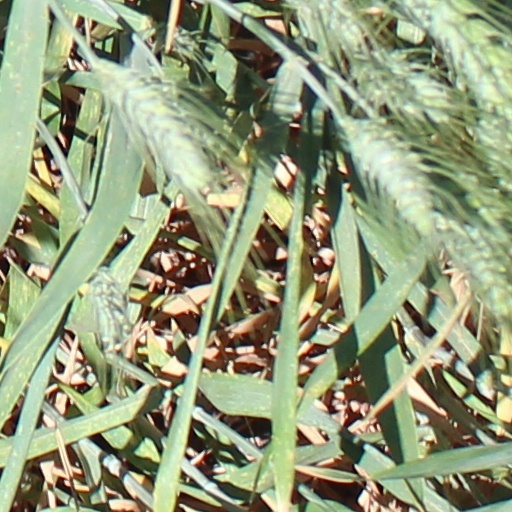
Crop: wheat